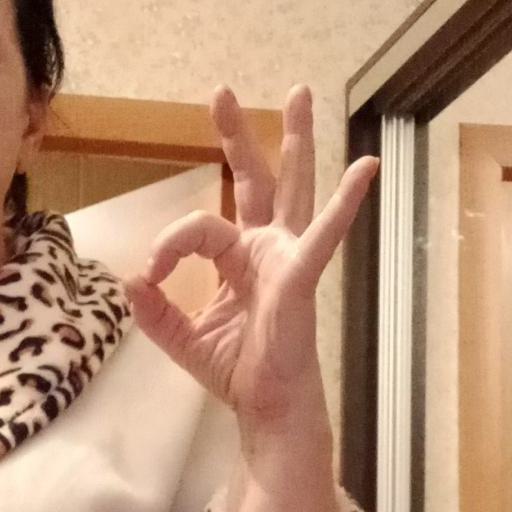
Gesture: ok